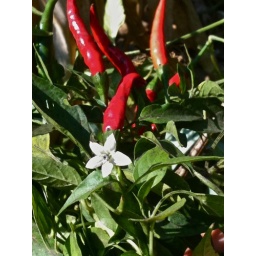
Late young flower against aged fruit